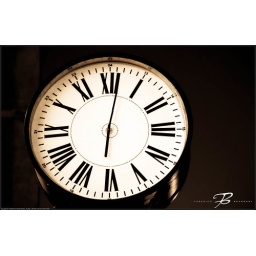
A street clock in Rome